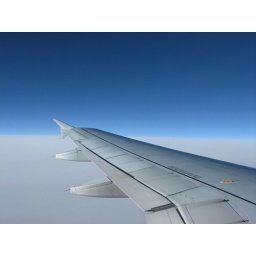
and a woman terrified of flying sitting next to me taking deep breaths in between her bible pages...